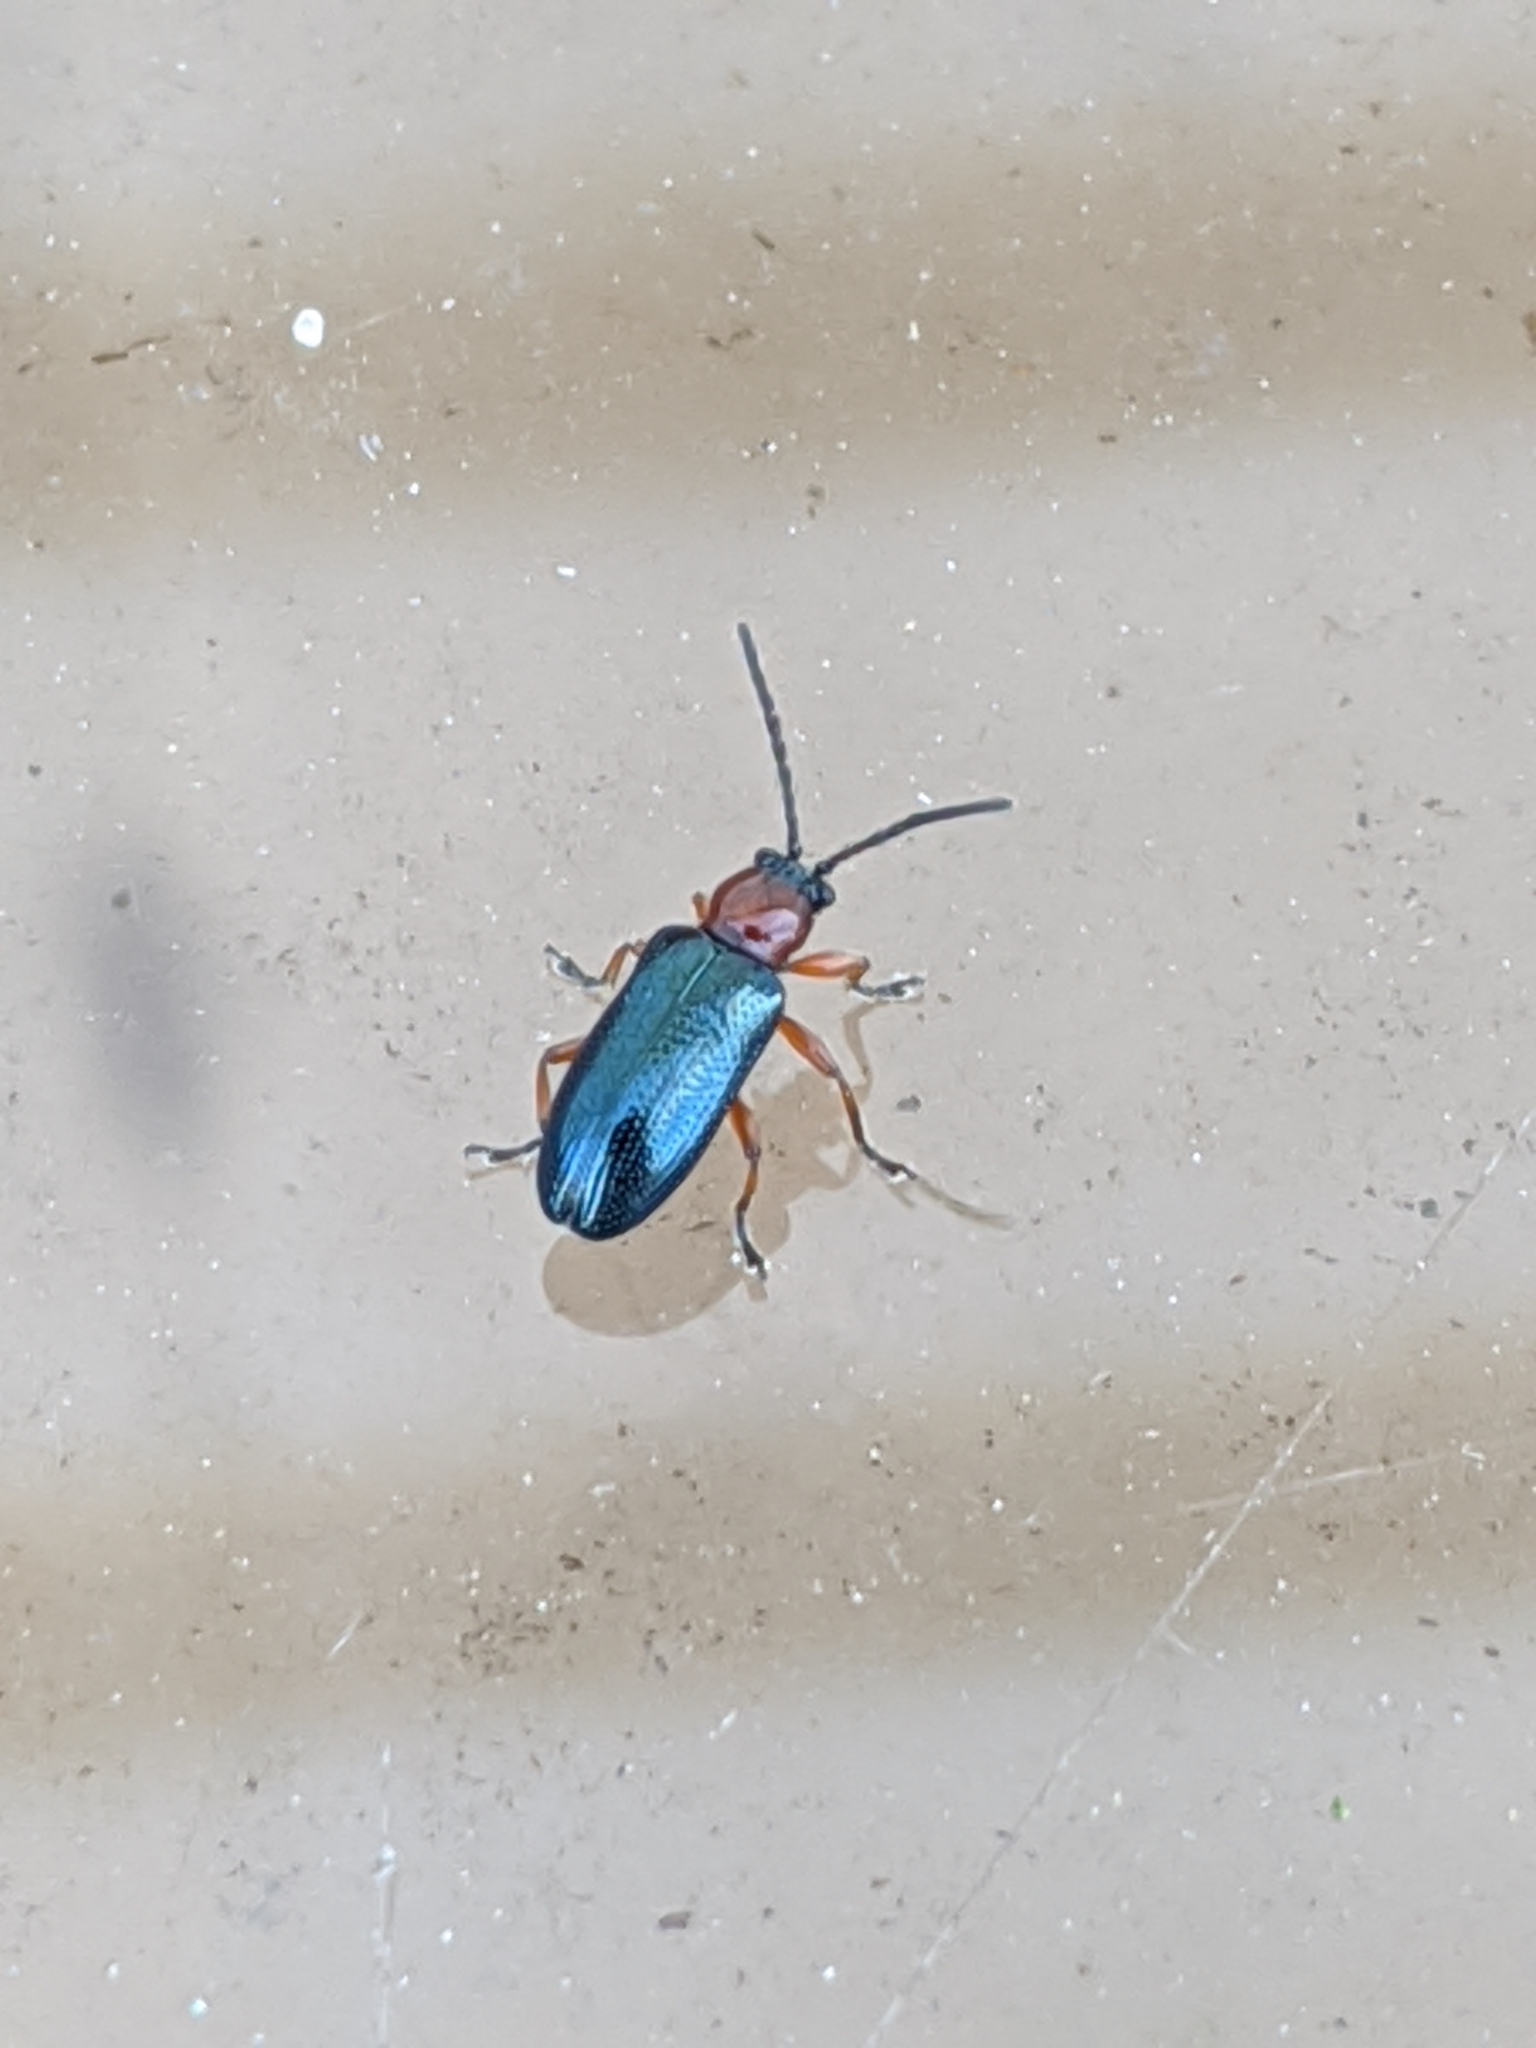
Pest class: cereal_leaf_beetle